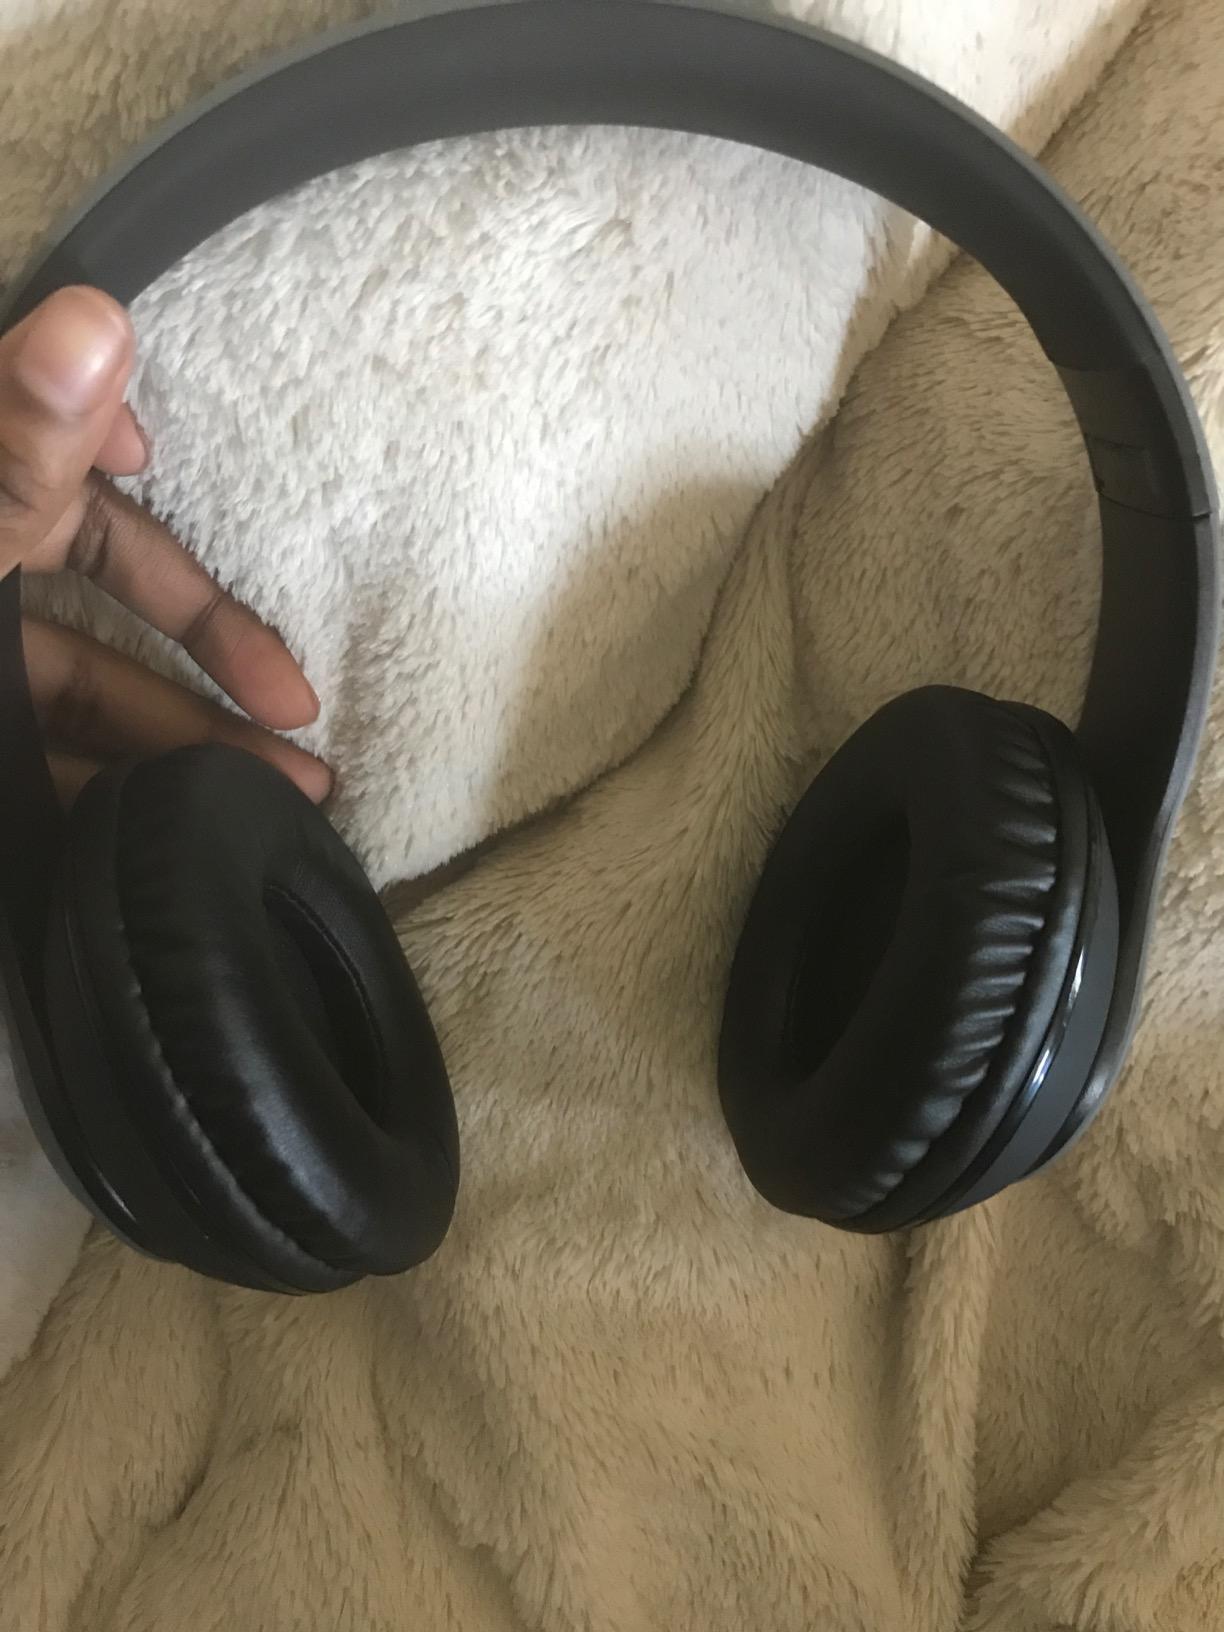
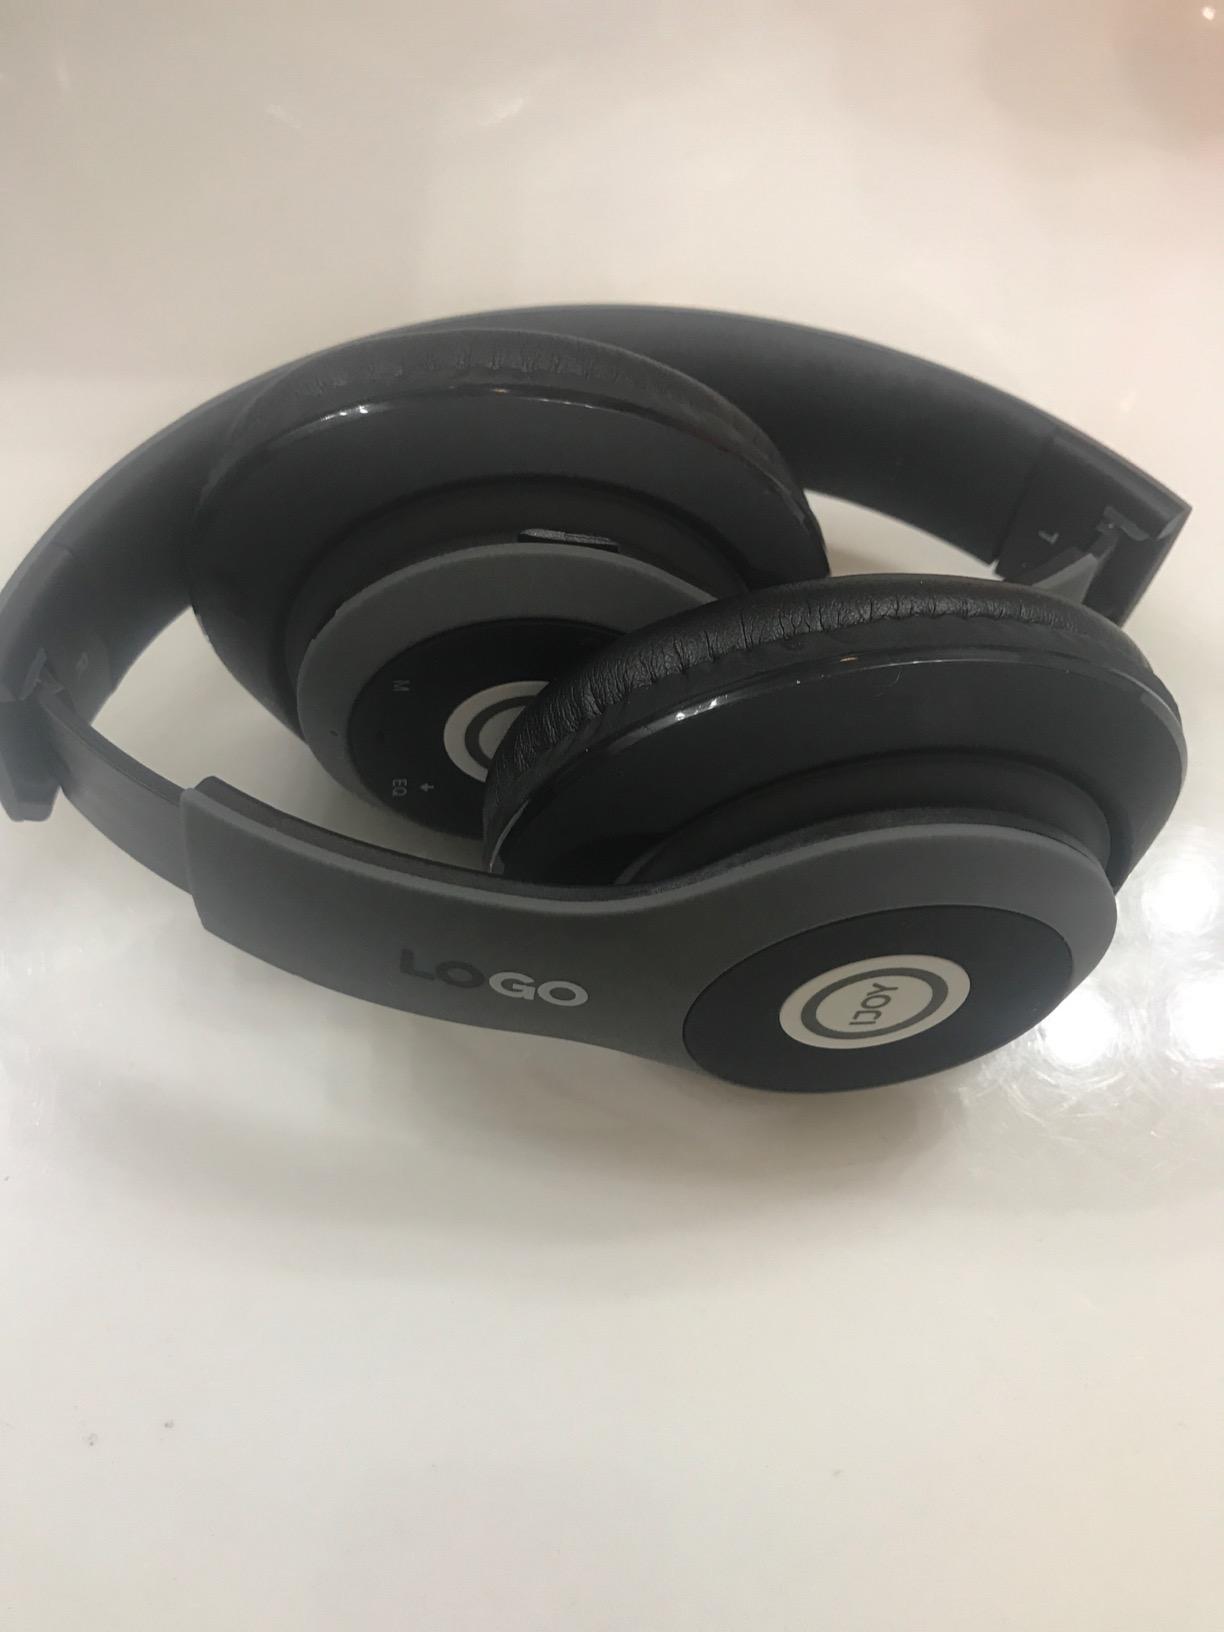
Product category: headphones
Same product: yes